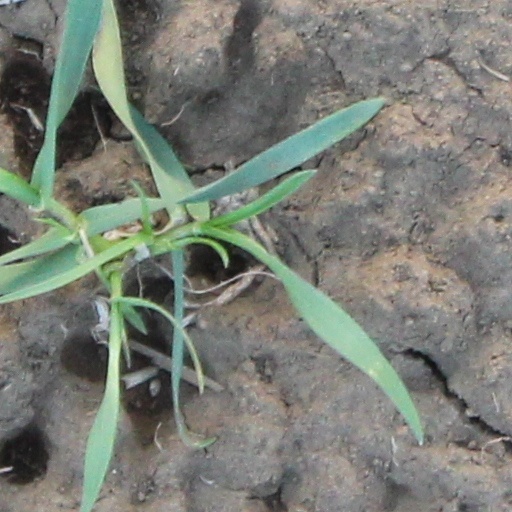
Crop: wheat